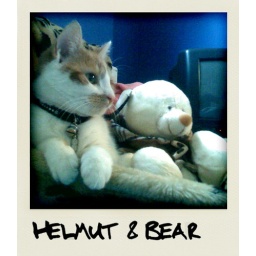
My cute cat in her little basket with her favorite stuffed animal, Bear.